Persian theatre

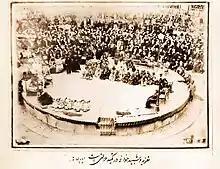
Ta'zieh performance as theater in the round

Ta'zieh, also known as Tazieh, is a form of traditional, religious Persian theatre in which the drama is conveyed through music, narration, prose and singing. It is sometimes referred to as "condolence theater", inspired by a historical and religious event such as the Shi'i martyr plays. Ta'zieh dates from before the Islamic era. A common theme is the epic tragedy of Siavash in Shahnameh of Ferdowsi. In Persian tradition, Ta'zieh and Parde-Khani are inspired by historical and religious events, and symbolize epic spirit and resistance. The common theme is hero tales of love, sacrifice, and resistance against evil. Ta'zieh resembles the European opera in many respects.